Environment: real
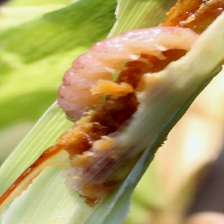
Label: fall_armyworm